Itagüí

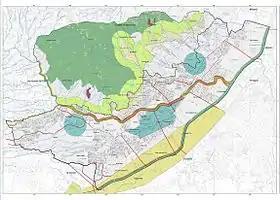
Map - Administrative Political Division Itagüí

Itagüí is composed of the county seat, divided into 64 districts organized into six districts, and a township called Manzanillo consisted of 8 paths.